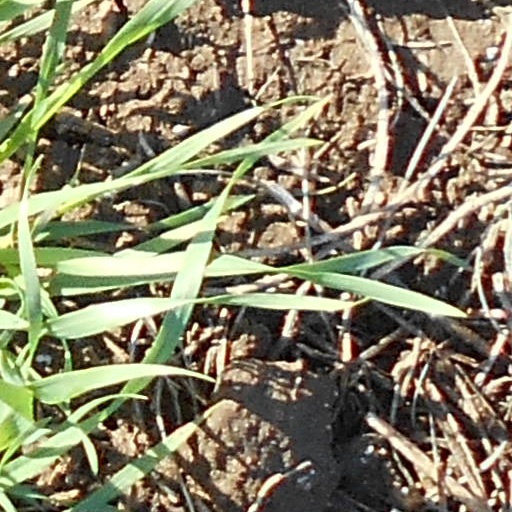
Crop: wheat